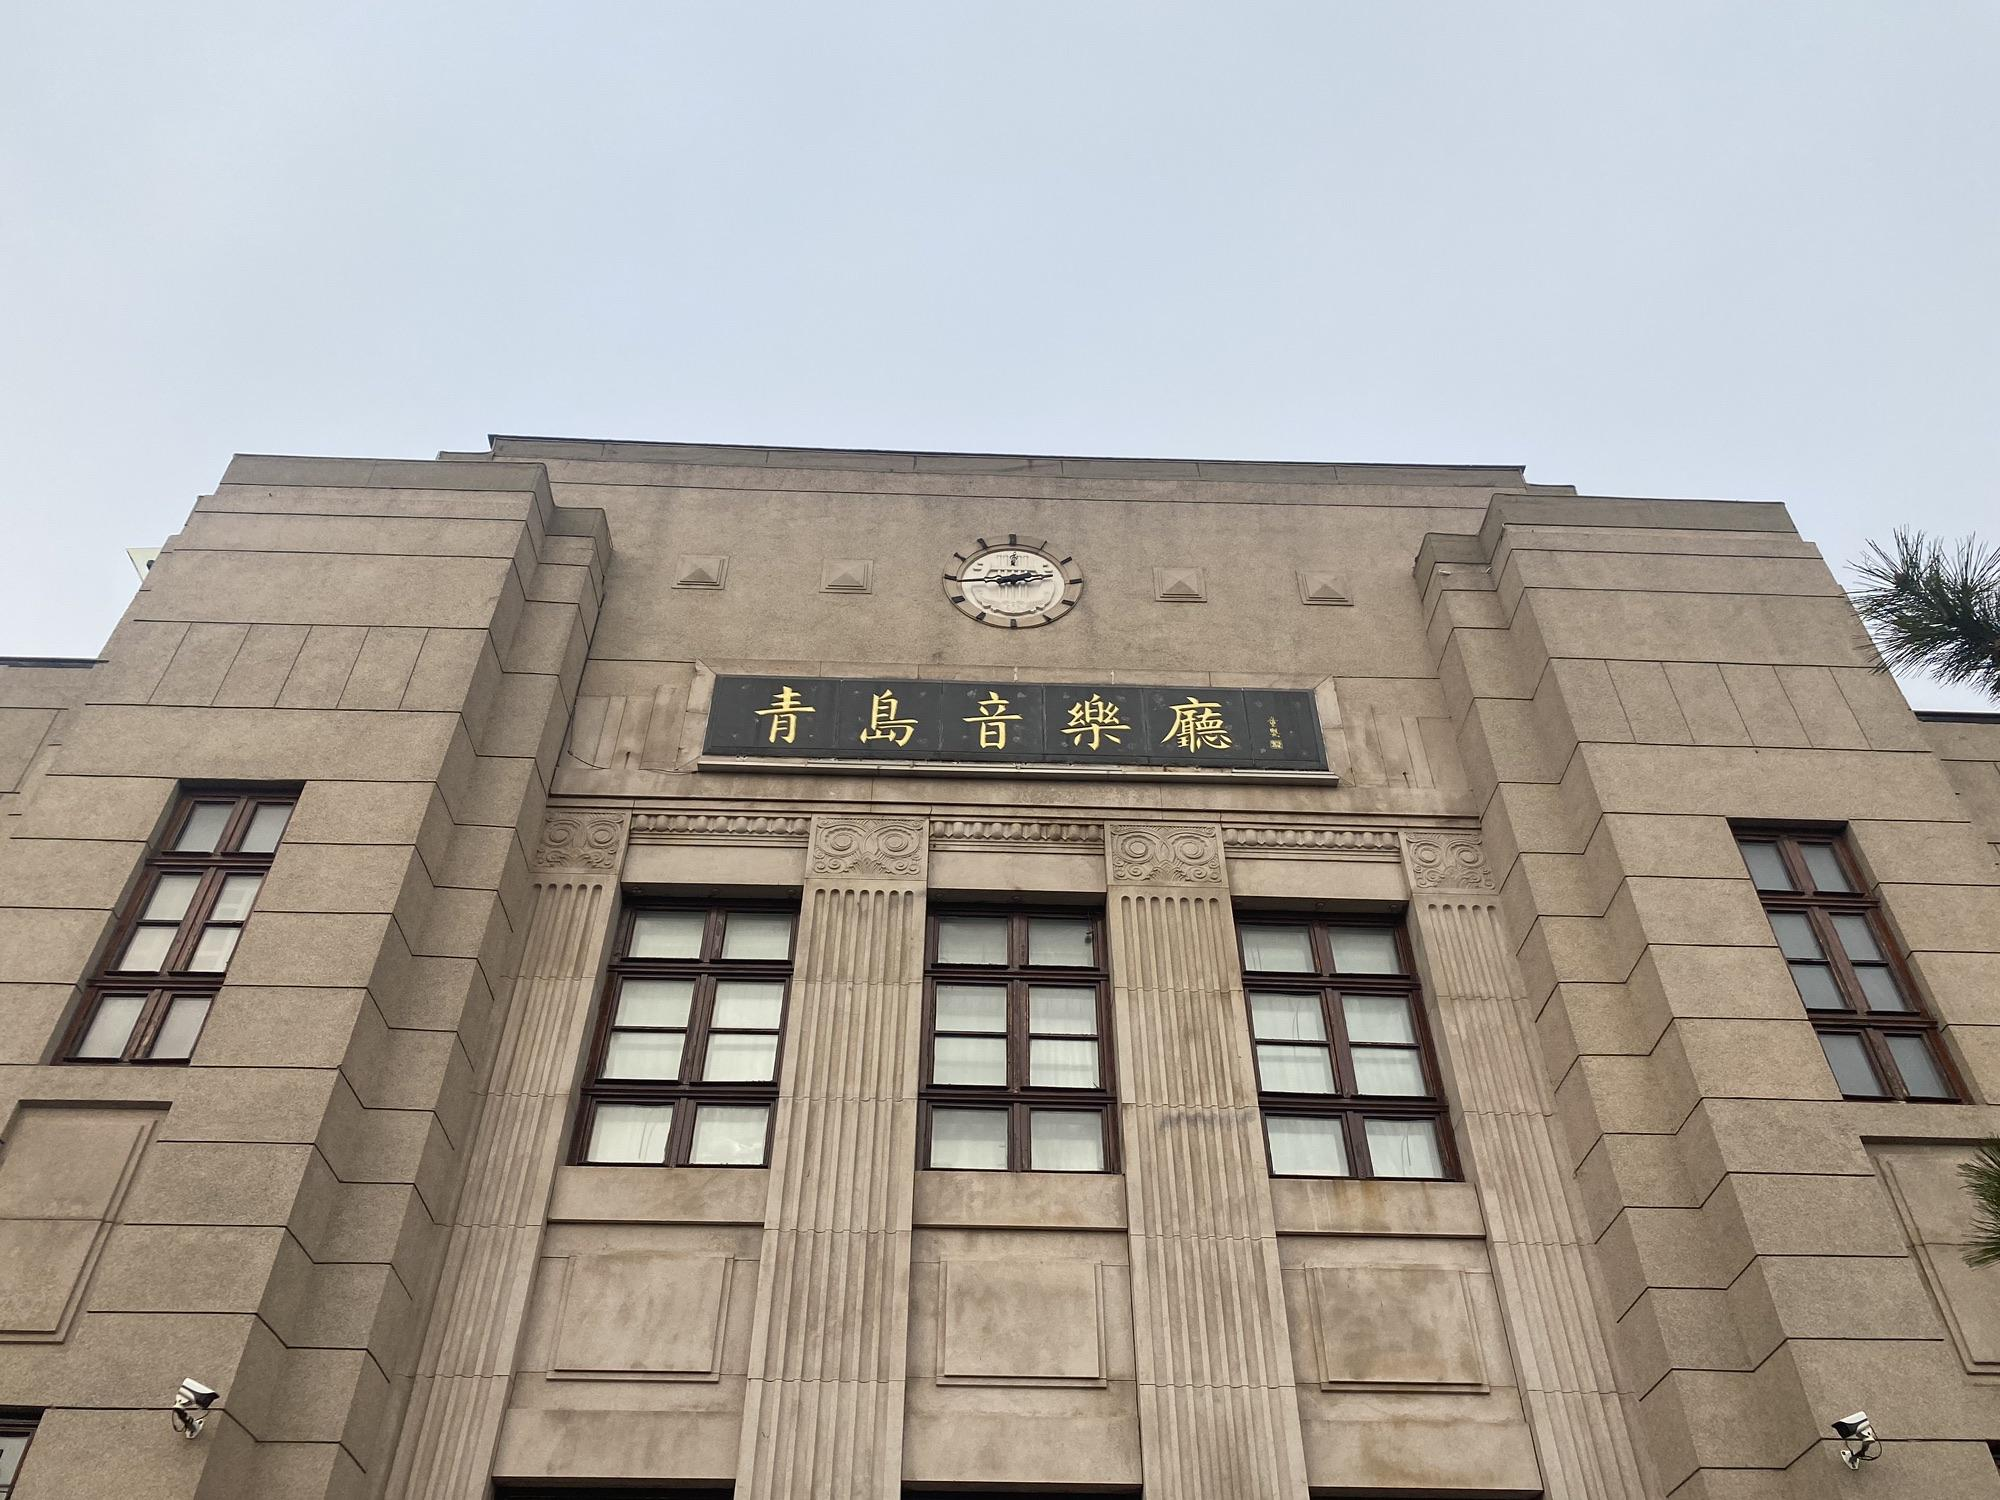
地标名称：青岛音乐厅
所在城市：青岛市·市南区